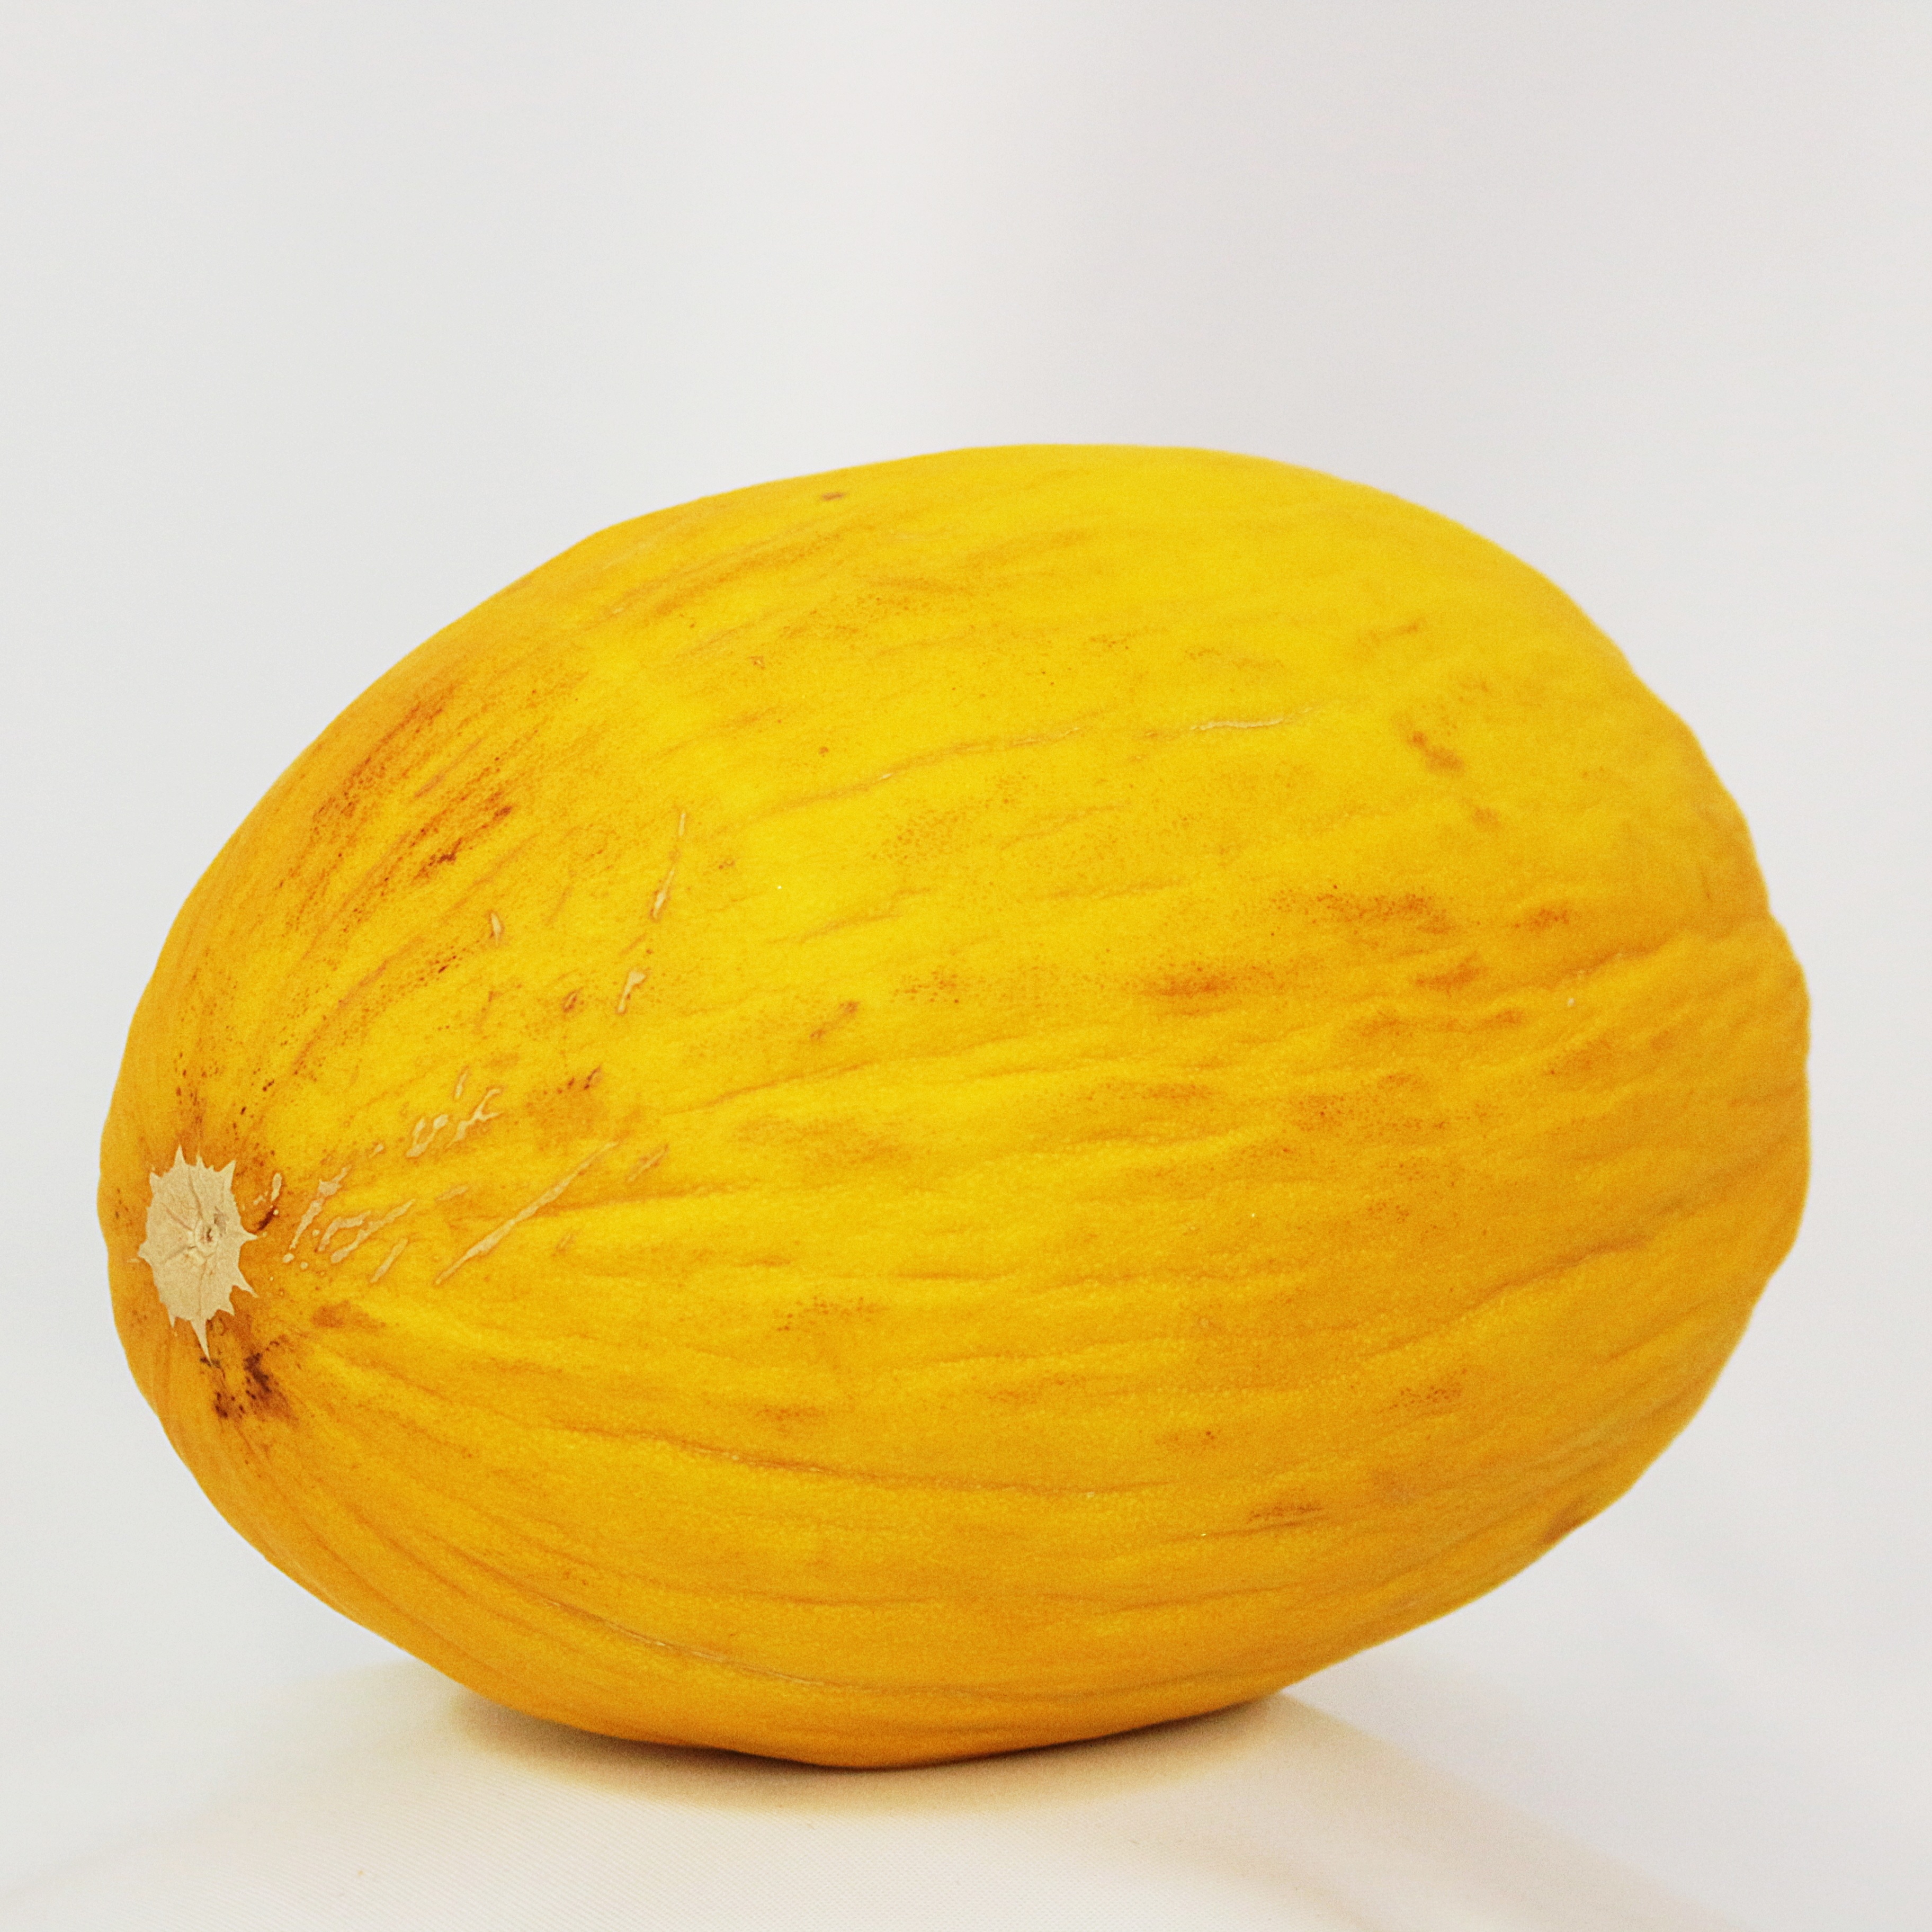
plant, fruit, food, produce, vegetable, pumpkin, yellow, gourd, power, calabaza, carving, cantaloupe, melon, cucurbita, honeydew, canary, flowering plant, muskmelon, winter squash, land plant, cucumber gourd and melon family, galia